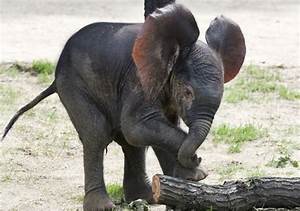
Label: elephant